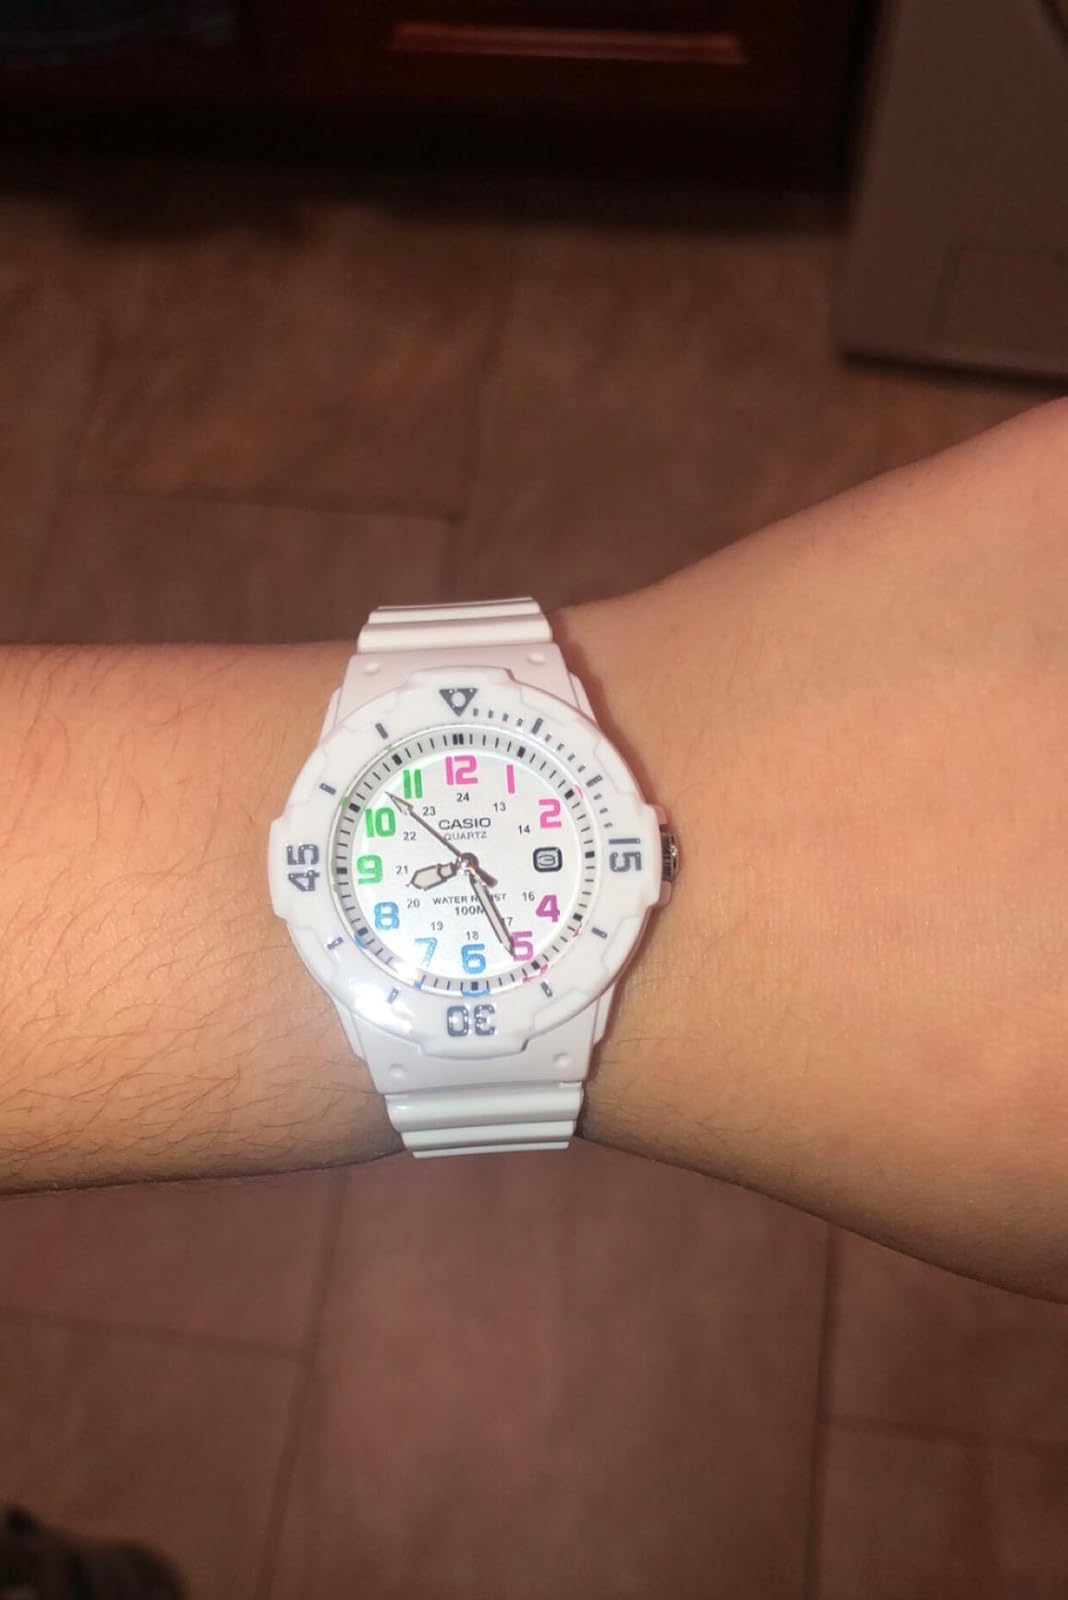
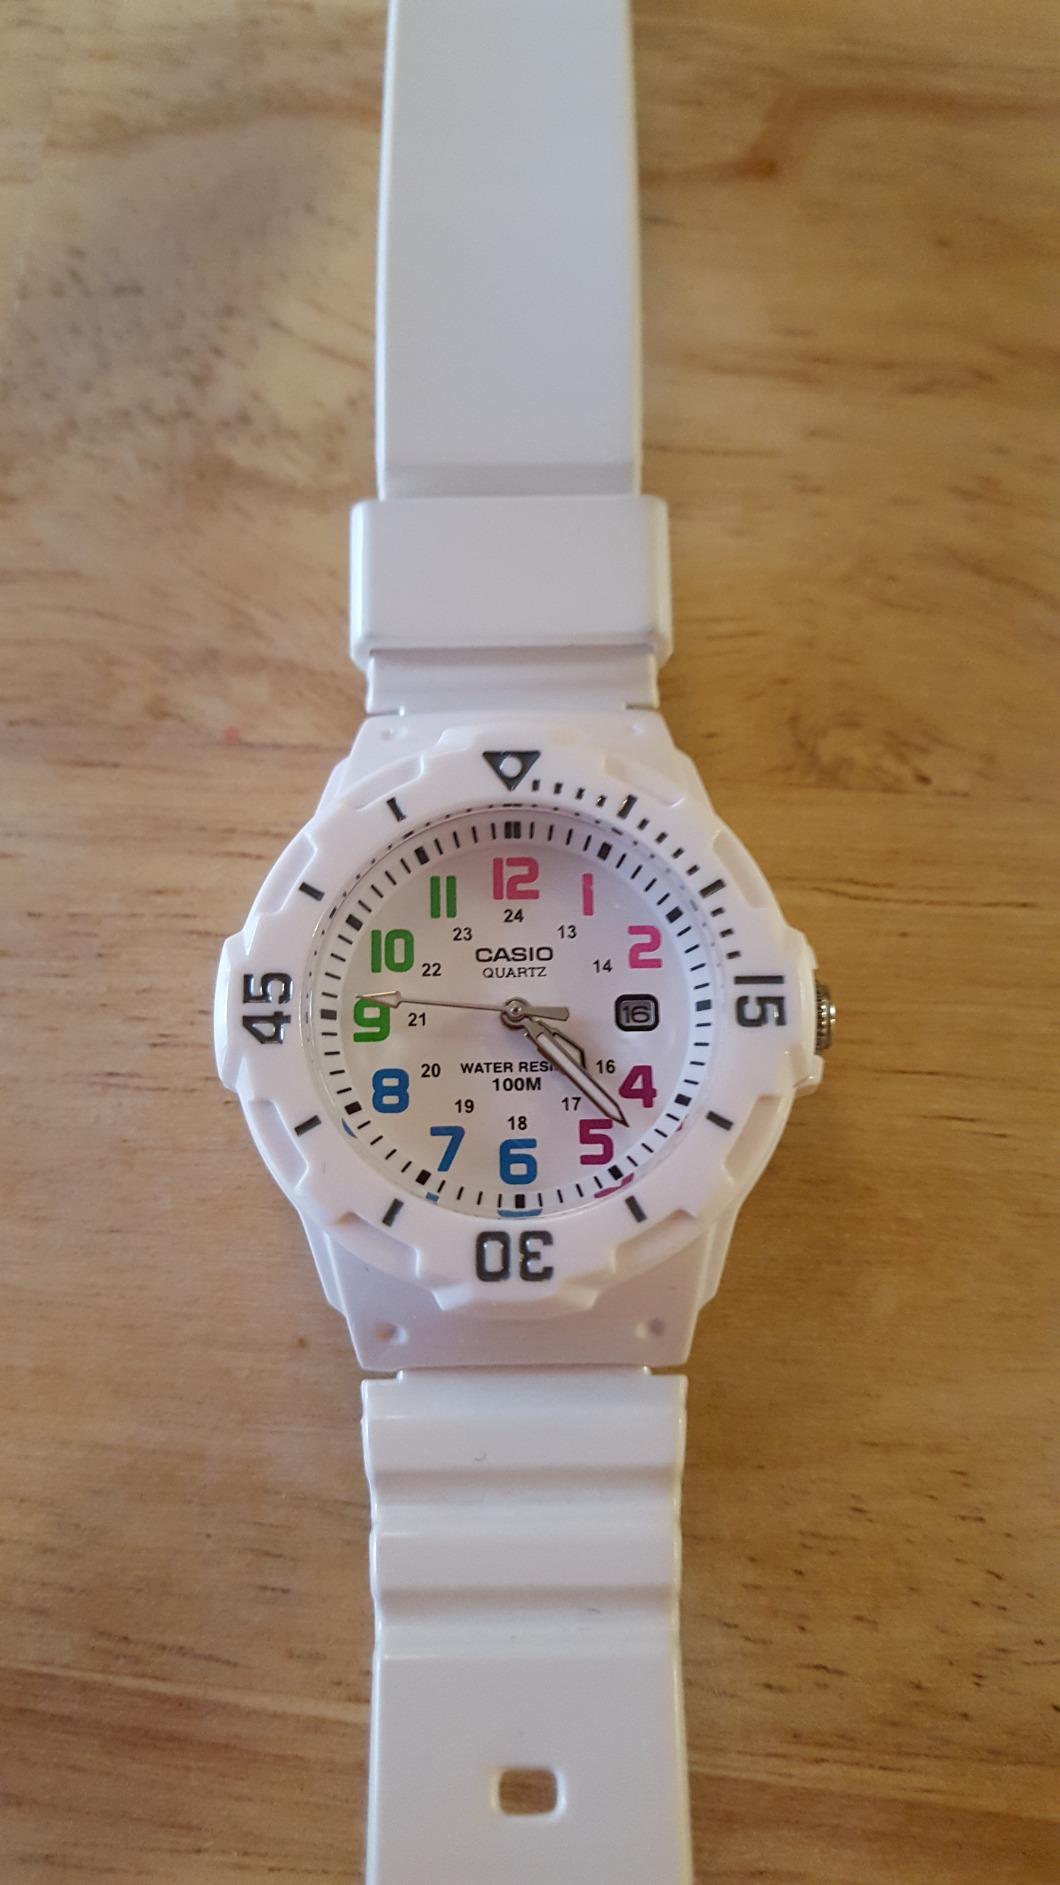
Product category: accessories_watch
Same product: yes